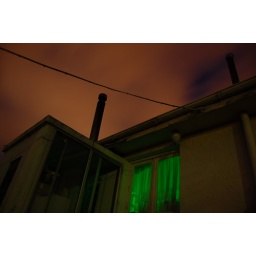
i experimented with this by using a lamp with a green gel.taken a 30s